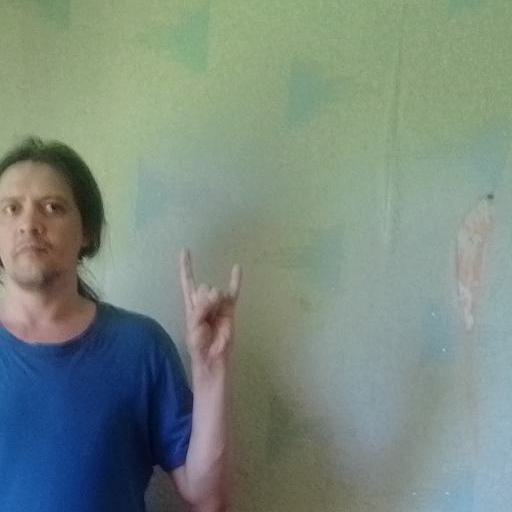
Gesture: rock